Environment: real
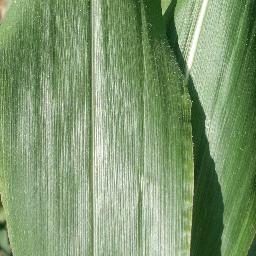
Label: healthy